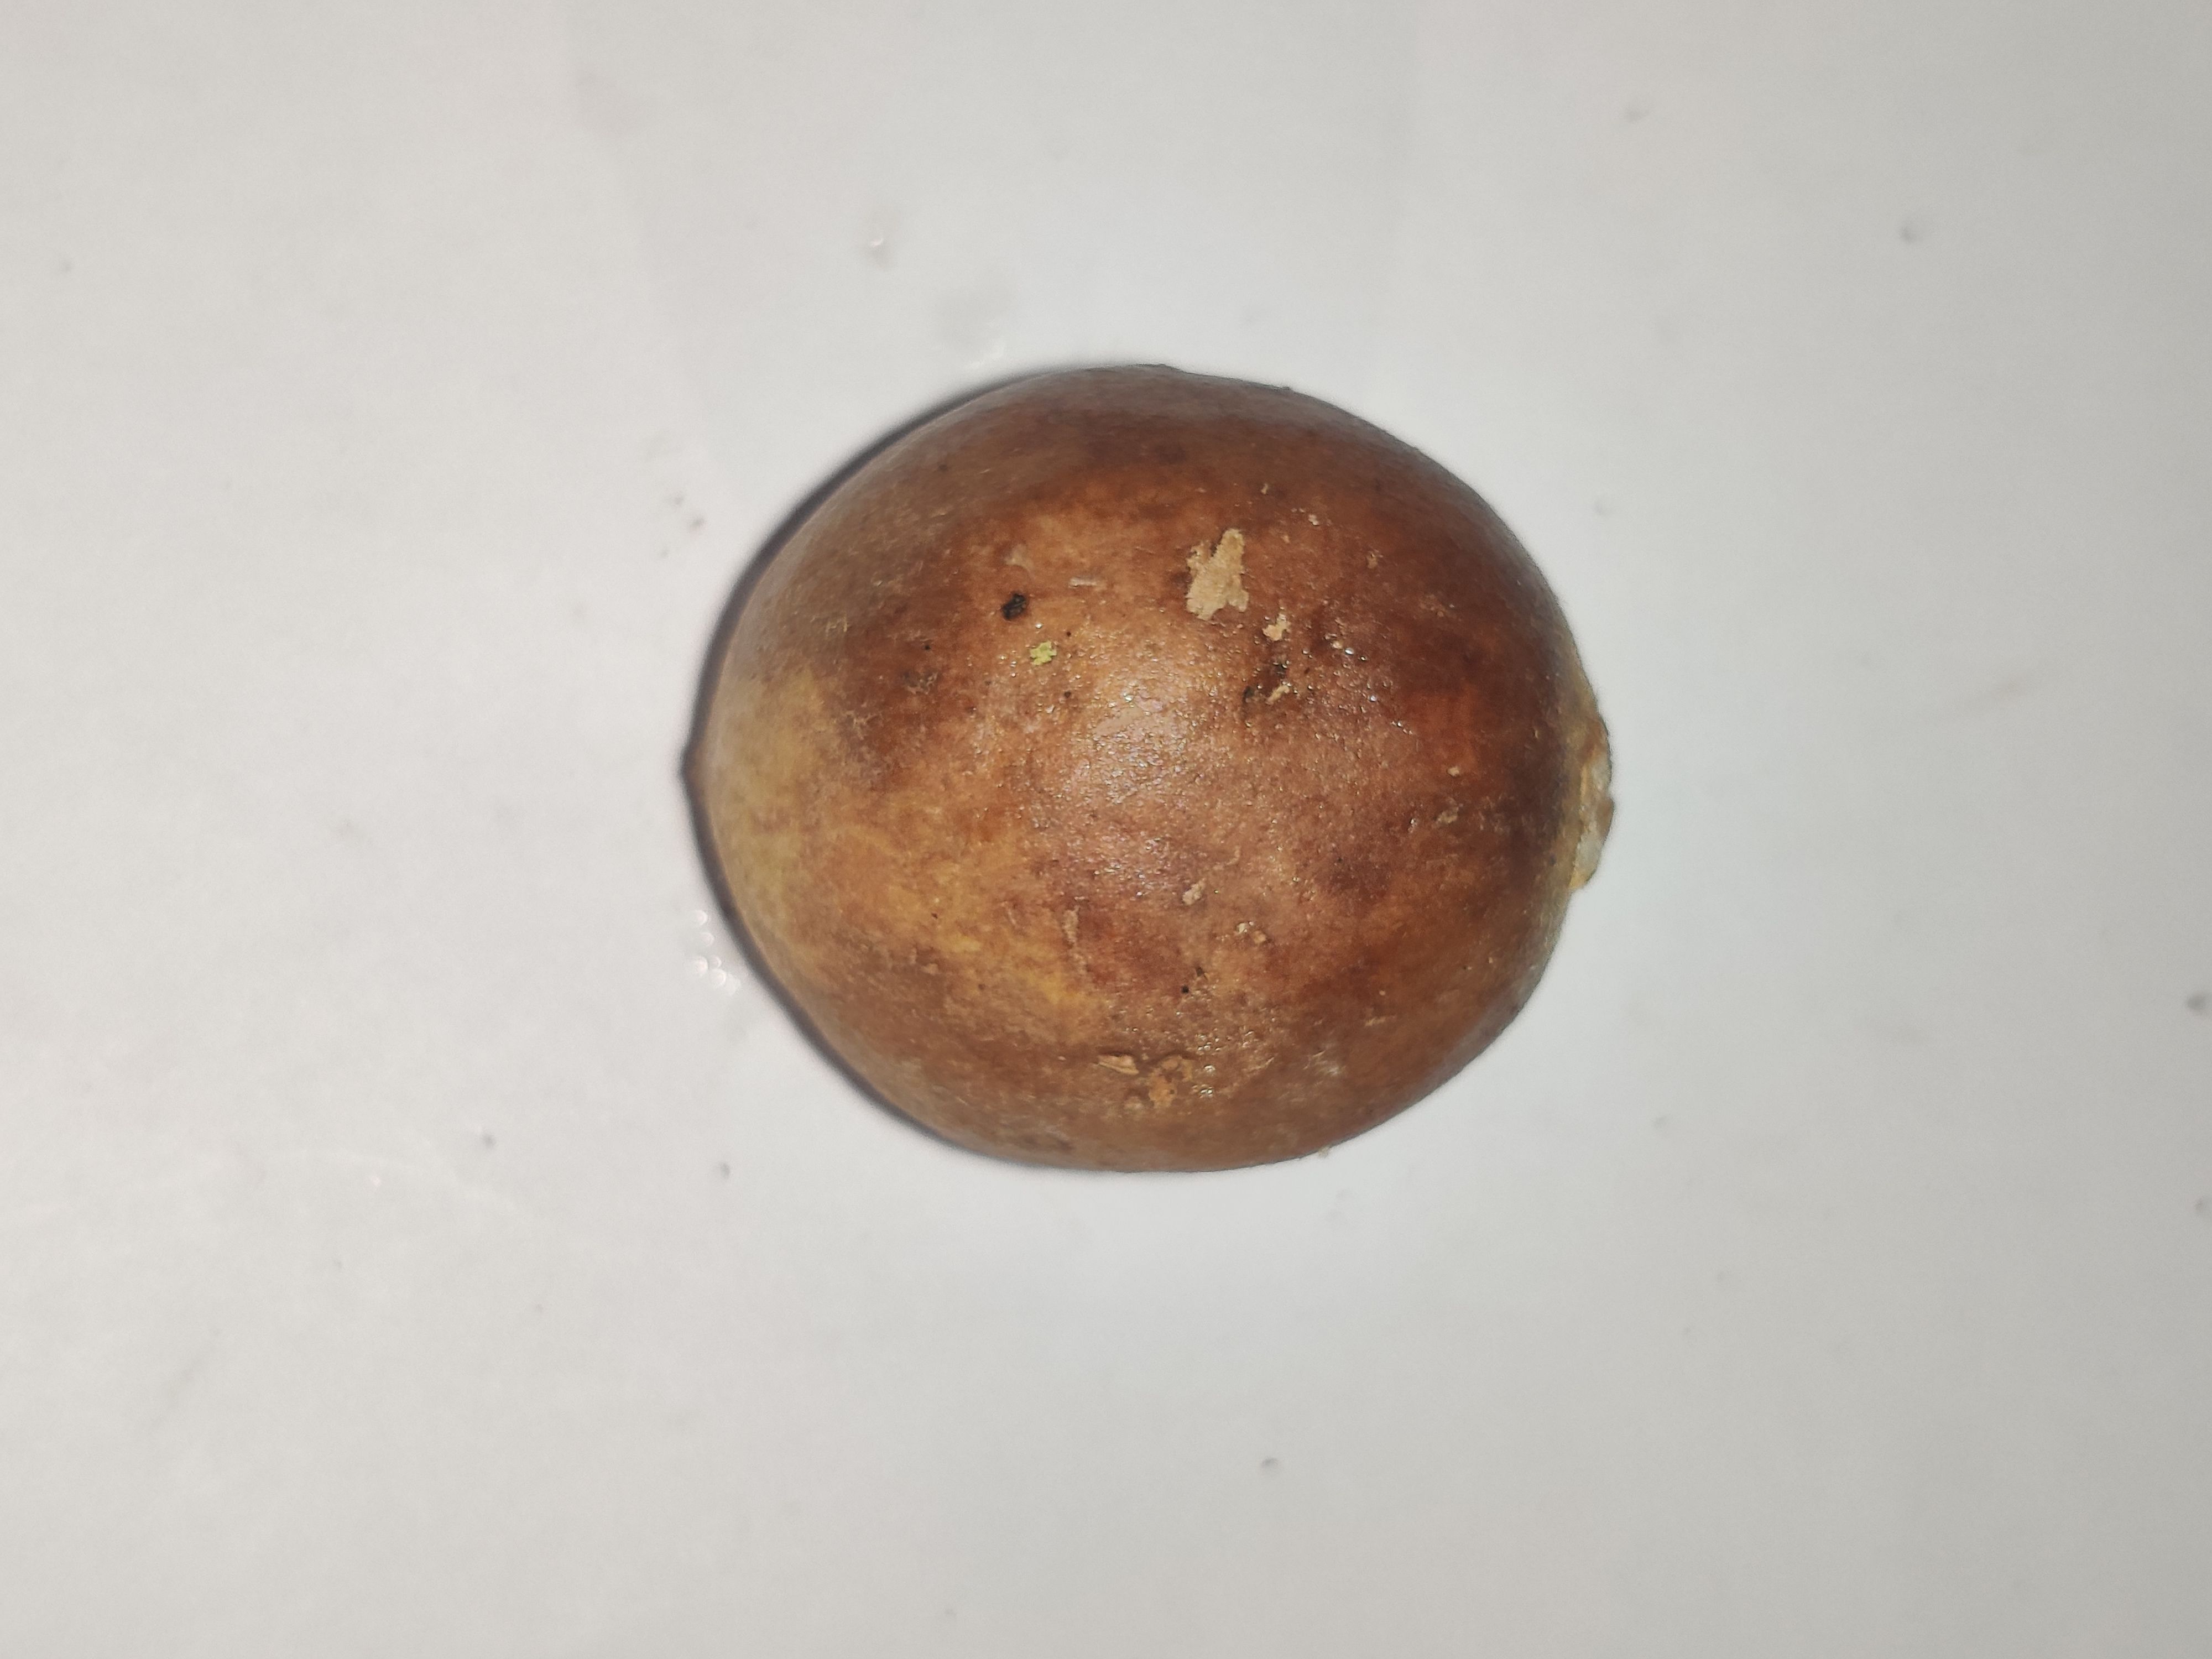
Fruit: burmese-grape
Grade: 3rd-grade